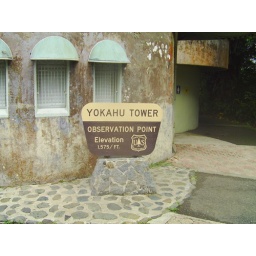
Observation tower in El Yunque rain forest